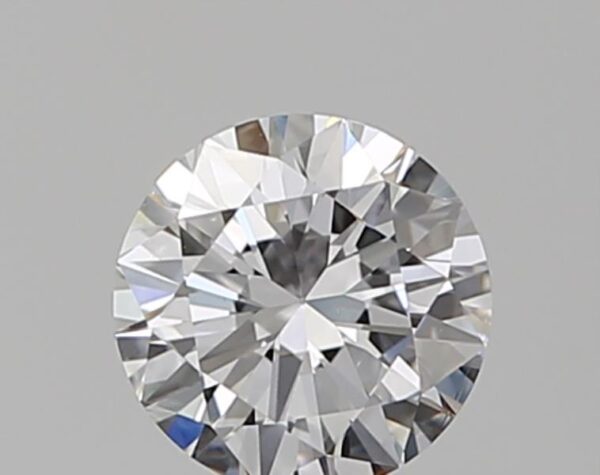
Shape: round
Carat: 0.5
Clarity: VS2
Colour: D
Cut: VG
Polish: EX
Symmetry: VG
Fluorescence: N
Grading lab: GIA
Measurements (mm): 5.08 x 5.1 x 3.1